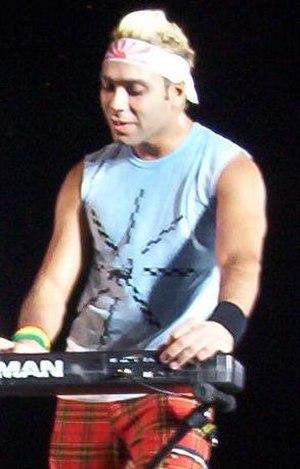
Gwen Renée Stefani, née le 3 octobre 1969 à Fullerton, en Californie, est une chanteuse, auteur-compositrice-interprète et styliste américaine. Elle est principalement connue pour être membre du groupe No Doubt depuis 1994 en tant que chanteuse du groupe dont le premier album No Doubt est sorti en 1992, suivi de The Beacon Street Collection et Tragic Kingdom tous les deux sortis en 1995, puis le groupe est de retour en 2000 avec Return of Saturn suivi en 2001 de Rock Steady, qui comprend la chanson Hey Baby. En 2004, Stefani lance sa carrière solo avec son premier album Love. Angel. Music. Baby., suivi en 2006 par l'album The Sweet Escape. En 2008, Stefani réintègre le groupe No Doubt qui se reforme. En 2016, dix ans après son dernier album solo, Stefani sort This Is What the Truth Feels Like. Elle sort en octobre 2017 un album de chansons de Noël intitulé You Make It Feel Like Christmas.
Tony Ashwin Kanal est le bassiste du groupe No Doubt. Il est né le 27 août 1970 à Kingsburry, Londres et d'origine indienne. Il a un frère, Neil. C'est le compositeur principal du groupe avec Gwen Stefani, avec qui il a fait ses études en faculté et avec laquelle il a eu une relation entre 1989 et 1994.